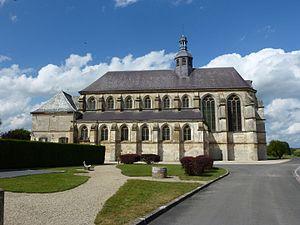
Novy-Chevrières est une commune française, située dans le département des Ardennes en région Grand Est.